Paul Cook (footballer)

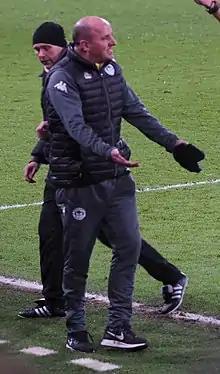
Cook as manager of Wigan Athletic in 2018

Paul Anthony Cook (born 22 February 1967) is an English professional football manager and former footballer who manages side Chesterfield.